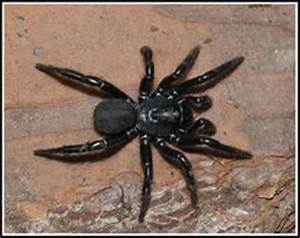
Label: ragno